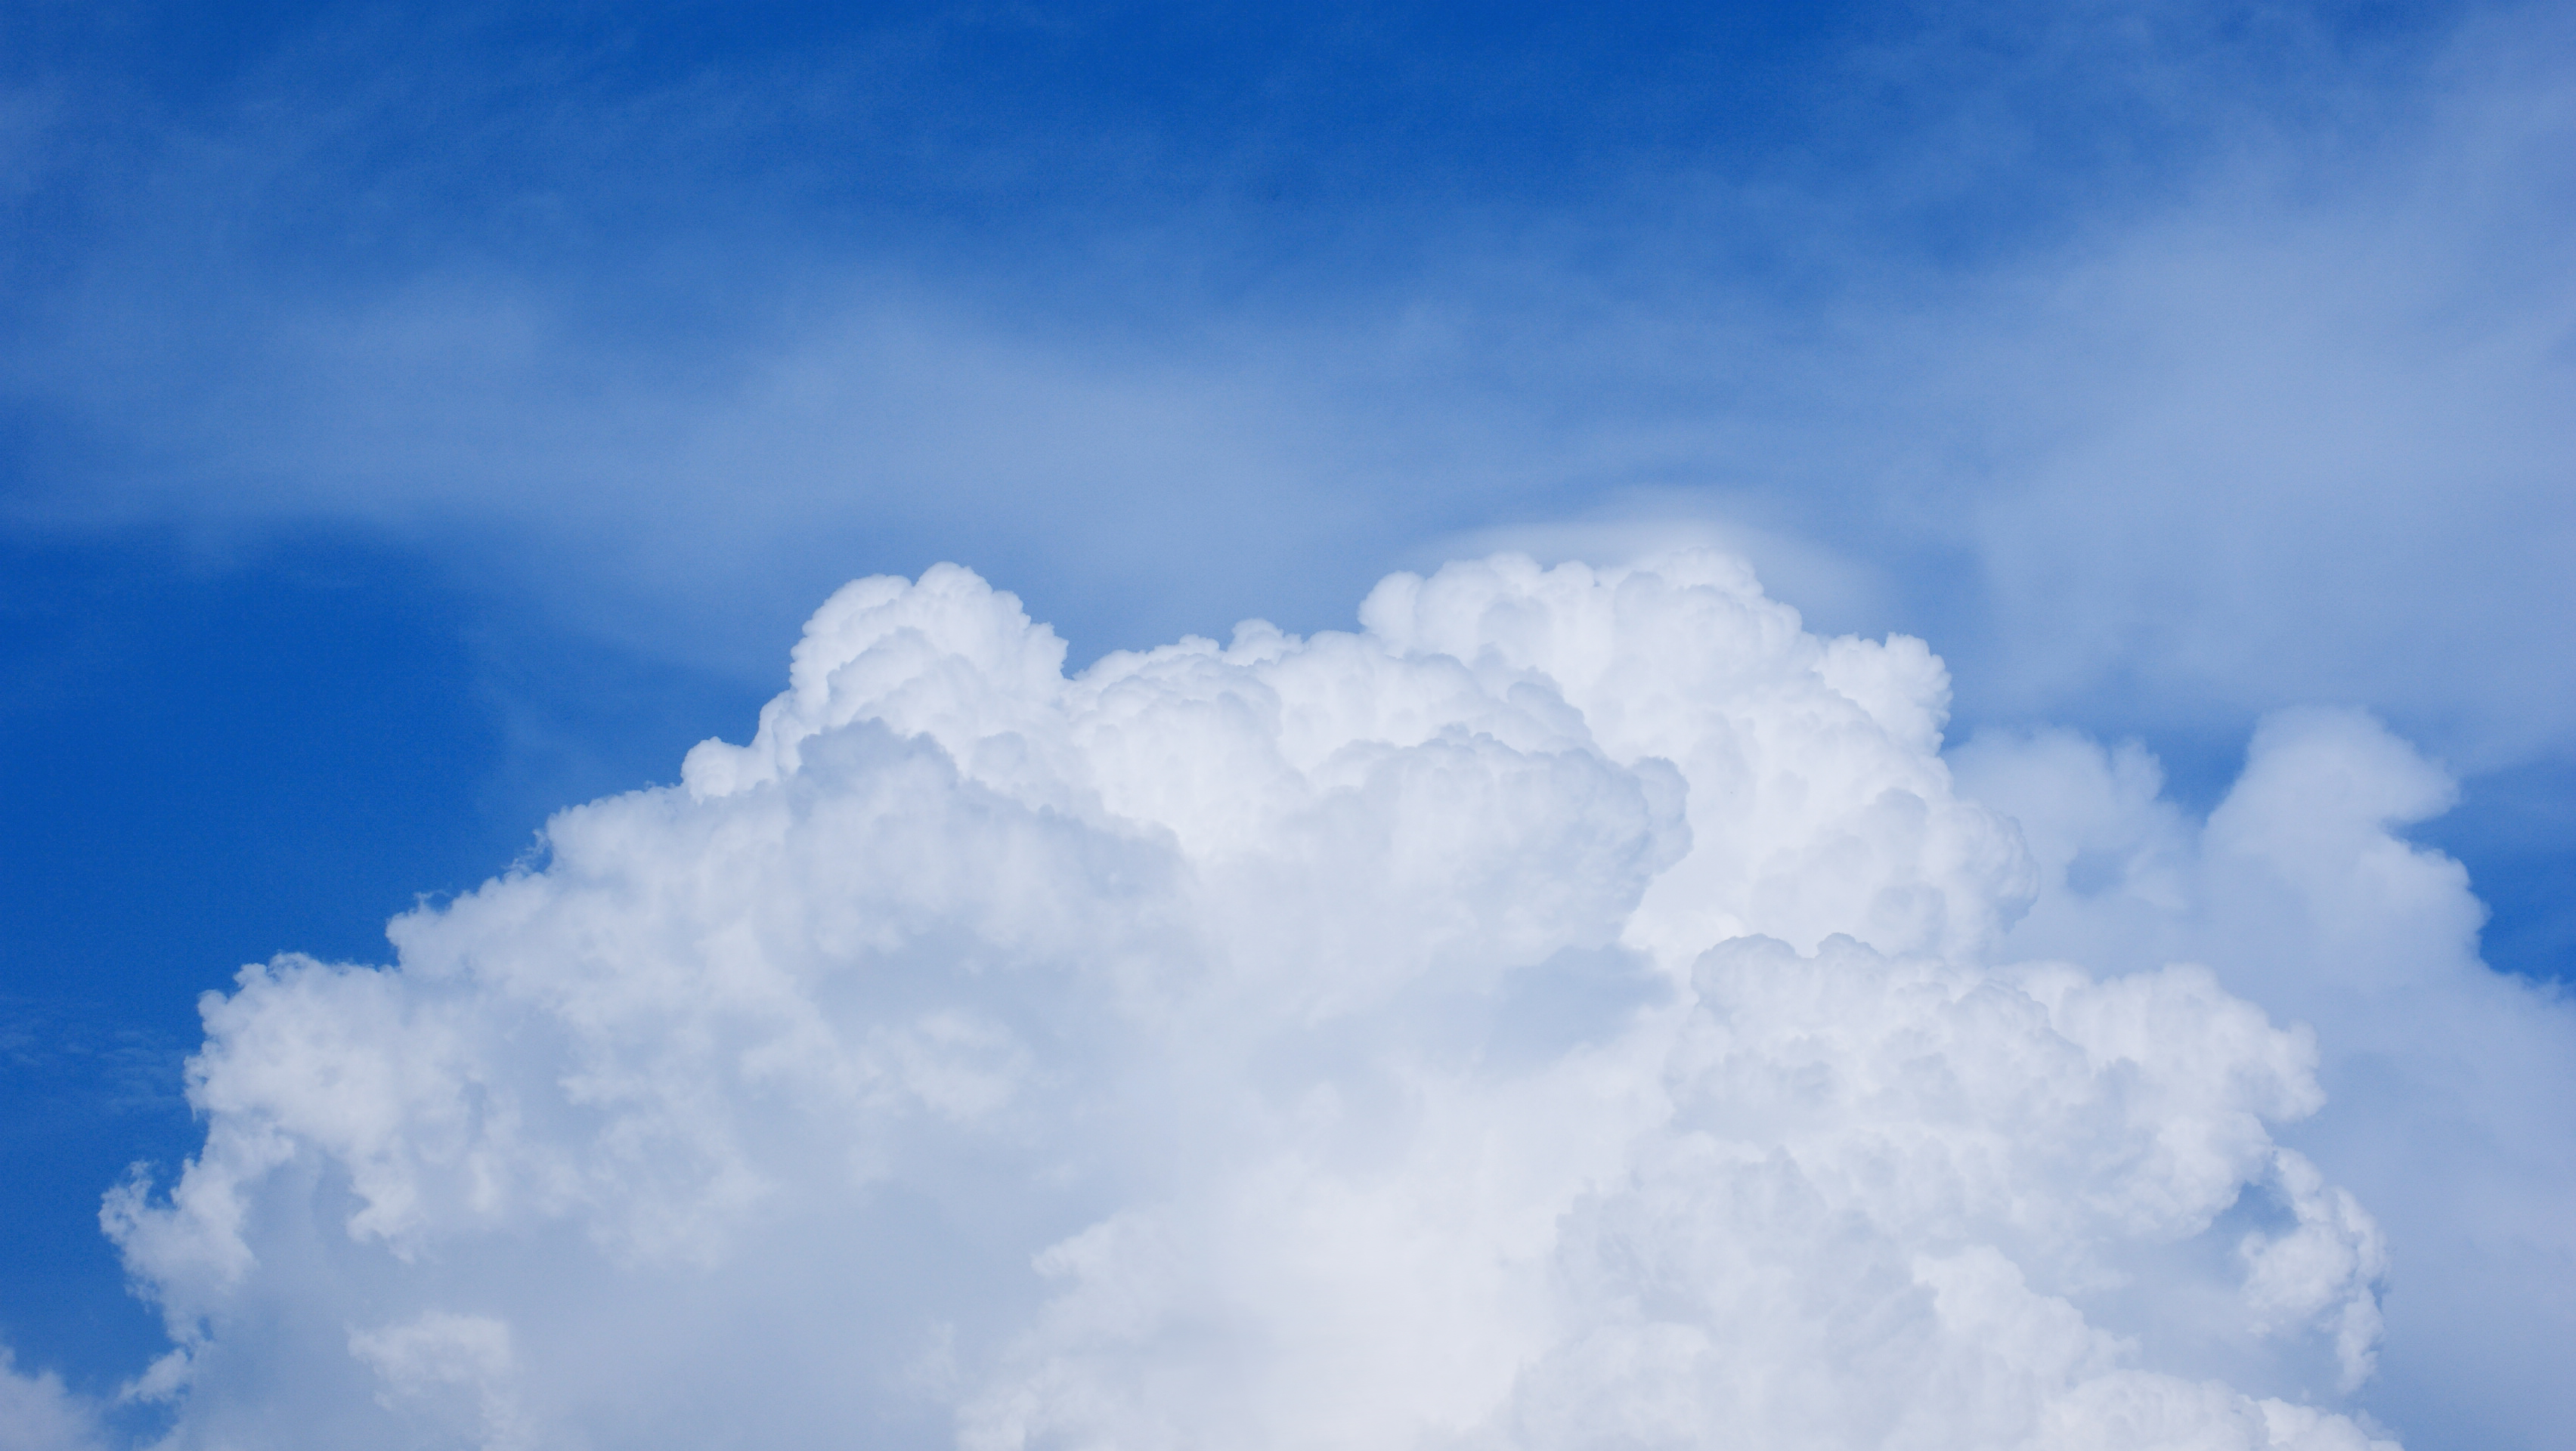
cloud, sky, sunlight, atmosphere, daytime, cumulus, blue, clouds, hd wallpaper, meteorological phenomenon, atmosphere of earth